Fasting and abstinence in the Catholic Church

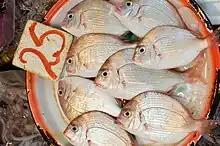
Fish and other designated seafood are traditionally eaten by Catholics on Fridays due to the prohibition on eating meat on that day. Contemporary practice varies by country and area.

The Catholic Church observes the disciplines of fasting and abstinence (from meat) at various times each year. For Catholics, fasting is the reduction of one's intake of food, while abstinence refers to refraining from something that is good, and not inherently sinful, such as meat. The Catholic Church teaches that all people are obliged by God to perform some penance for their sins, and that these acts of penance are both personal and corporeal. Bodily fasting is meaningless unless it is joined with a spiritual avoidance of sin.